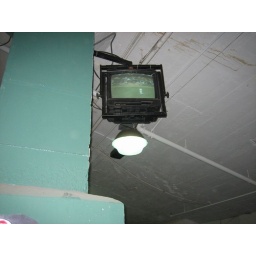
We like to watch the game on tv in the ball park. The field was about 50 feet to the right.